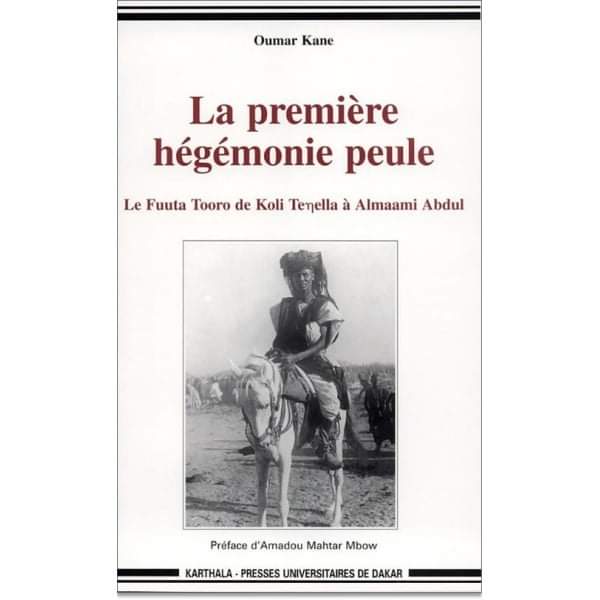
... Ku war dara de laa fi gis... Nataal bii.